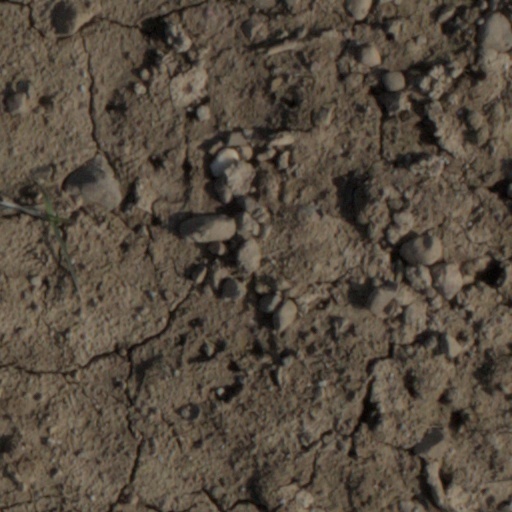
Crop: wheat